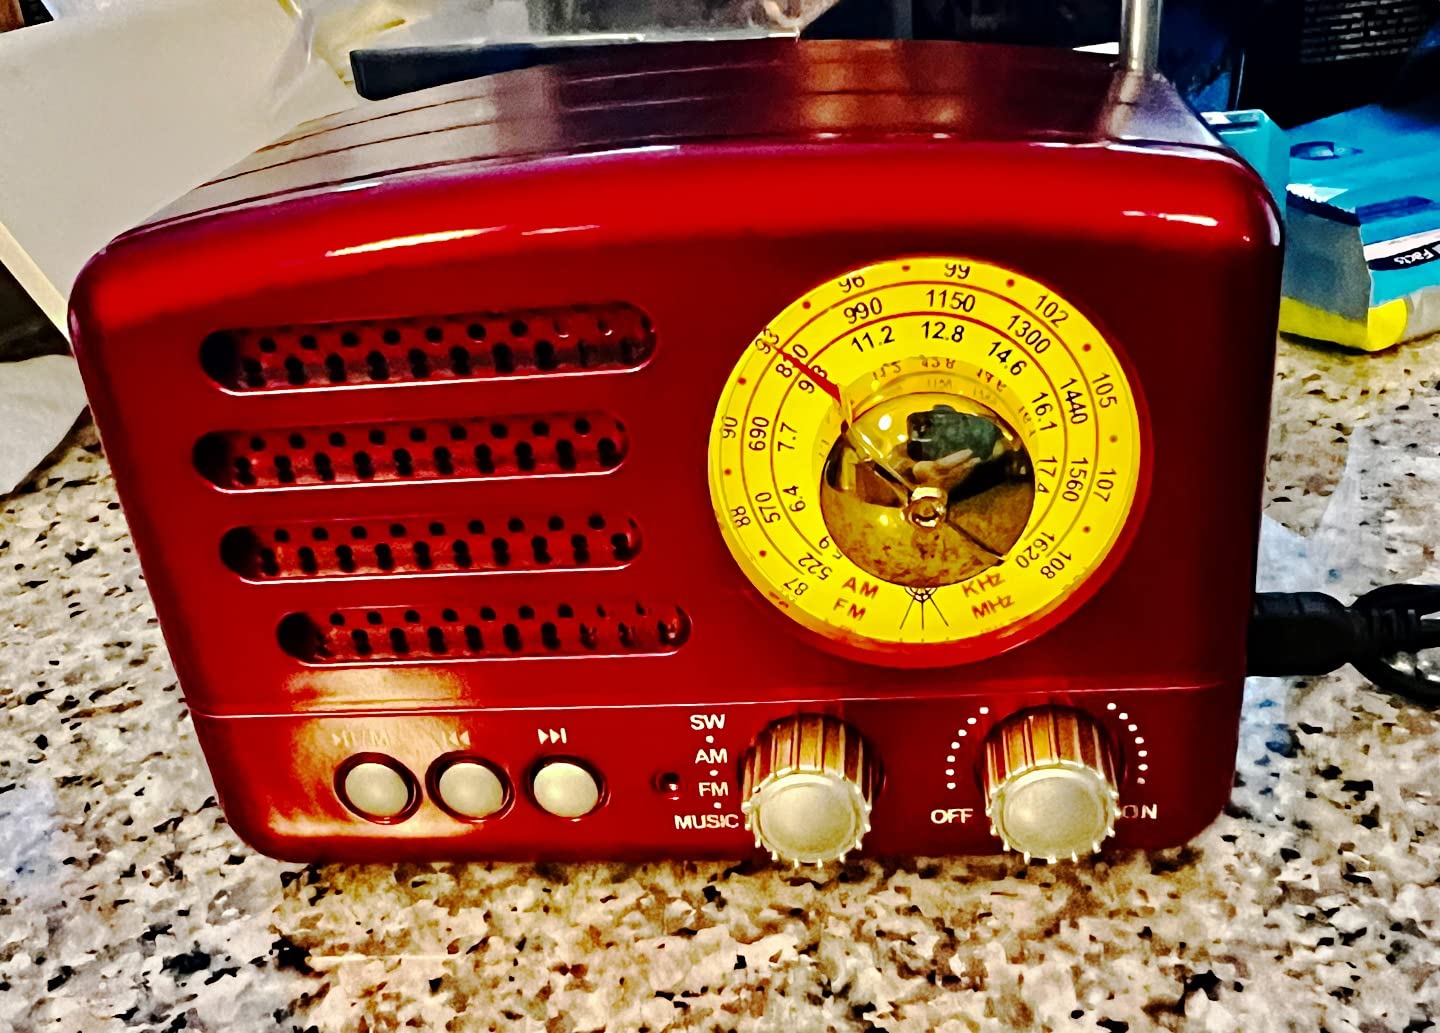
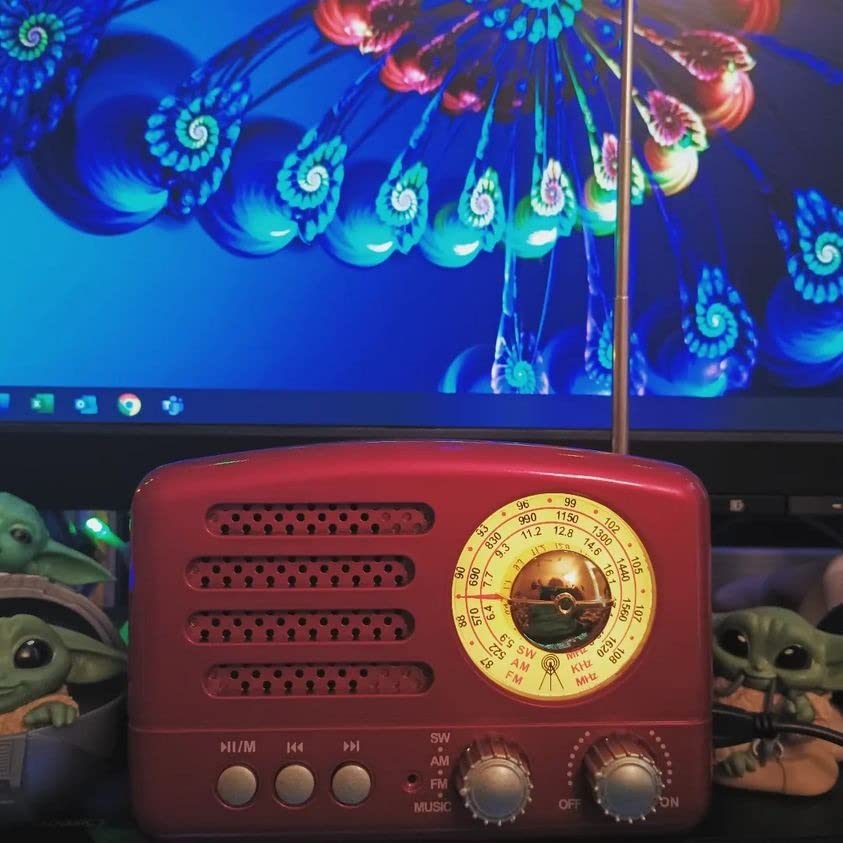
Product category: radio
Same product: yes